Malgven

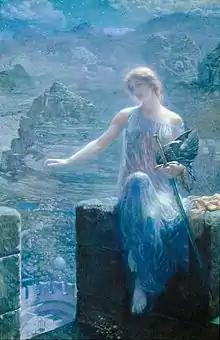
Pre-Raphaelite painting of a valkyrie, similar to descriptions of Malgven

Malgven is often cited as the wife of King Gradlon, and therefore the mother of the princess Dahut, in the legend of the city of Ys, after being popularised in this role by Charles Guyot at the beginning of the 20th century.